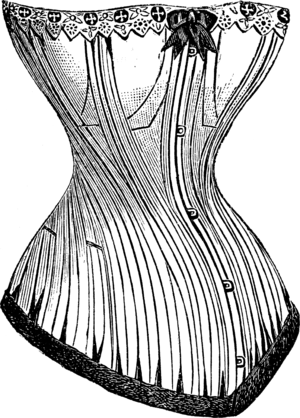
CORSETS satin fil écru, éventaillés couleurs, baleinage extra-fort, gorge baleinée en travers Longueur 0m38 24.50 Les mêmes coutil blanc extra, garnis dentelle 30.